Russian Airborne Forces

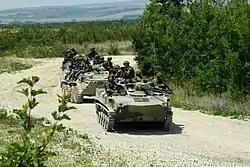
Paratroopers on BMD-2 vehicles at the Slavic Brotherhood 2018 exercise

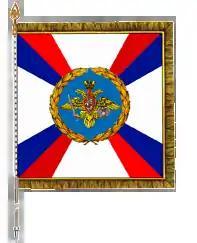
Banner of the Airborne Forces Commander.

At the end of the Bosnian War in late 1995 the United States wanted Russia to participate in the NATO Implementation Force (IFOR) that was deployed to ensure that the Dayton Accord was followed. The 1st Separate Airborne Brigade was established for this purpose, from units of the 76th and 98th GAD, and arrived in Bosnia in January 1996, to be part of Multi-National Division North. The Russian brigade, led by Colonel Alexander Lentsov, was under the tactical control of William L. Nash, U.S. 1st Armored Division commander, and the operational control of NATO supreme commander George Joulwan through a Russian general, Leonty Shevtsov, his deputy for Russian forces. Russian and American soldiers worked alongside each other in the first joint operation between Russia and the countries of NATO since World War II. The brigade participate in the NATO mission, which became the Stabilization Force (SFOR), until 2003.